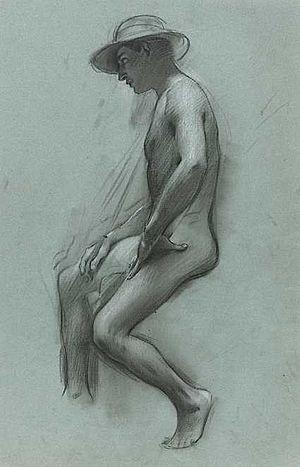
Adolf Hirschl, Étude pour Hermès (1898).